List of flag bearers for Russia at the Olympics

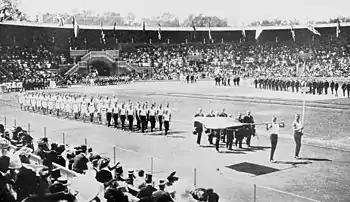
Russia at the 1912 Summer Olympics

Flag bearers carry the national flag of their country at the opening ceremony of the Olympic Games.